Thomas Höltschl

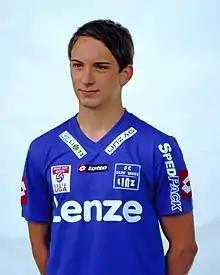
Thomas Höltschl

Thomas Höltschl (born 30 April 1990) is an Austrian football midfielder who currently plays for USK Anif.